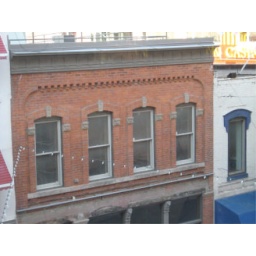
A Greektown building facade in downtown Detroit.